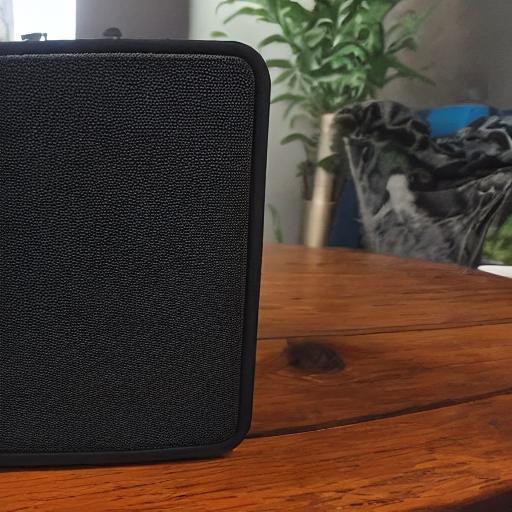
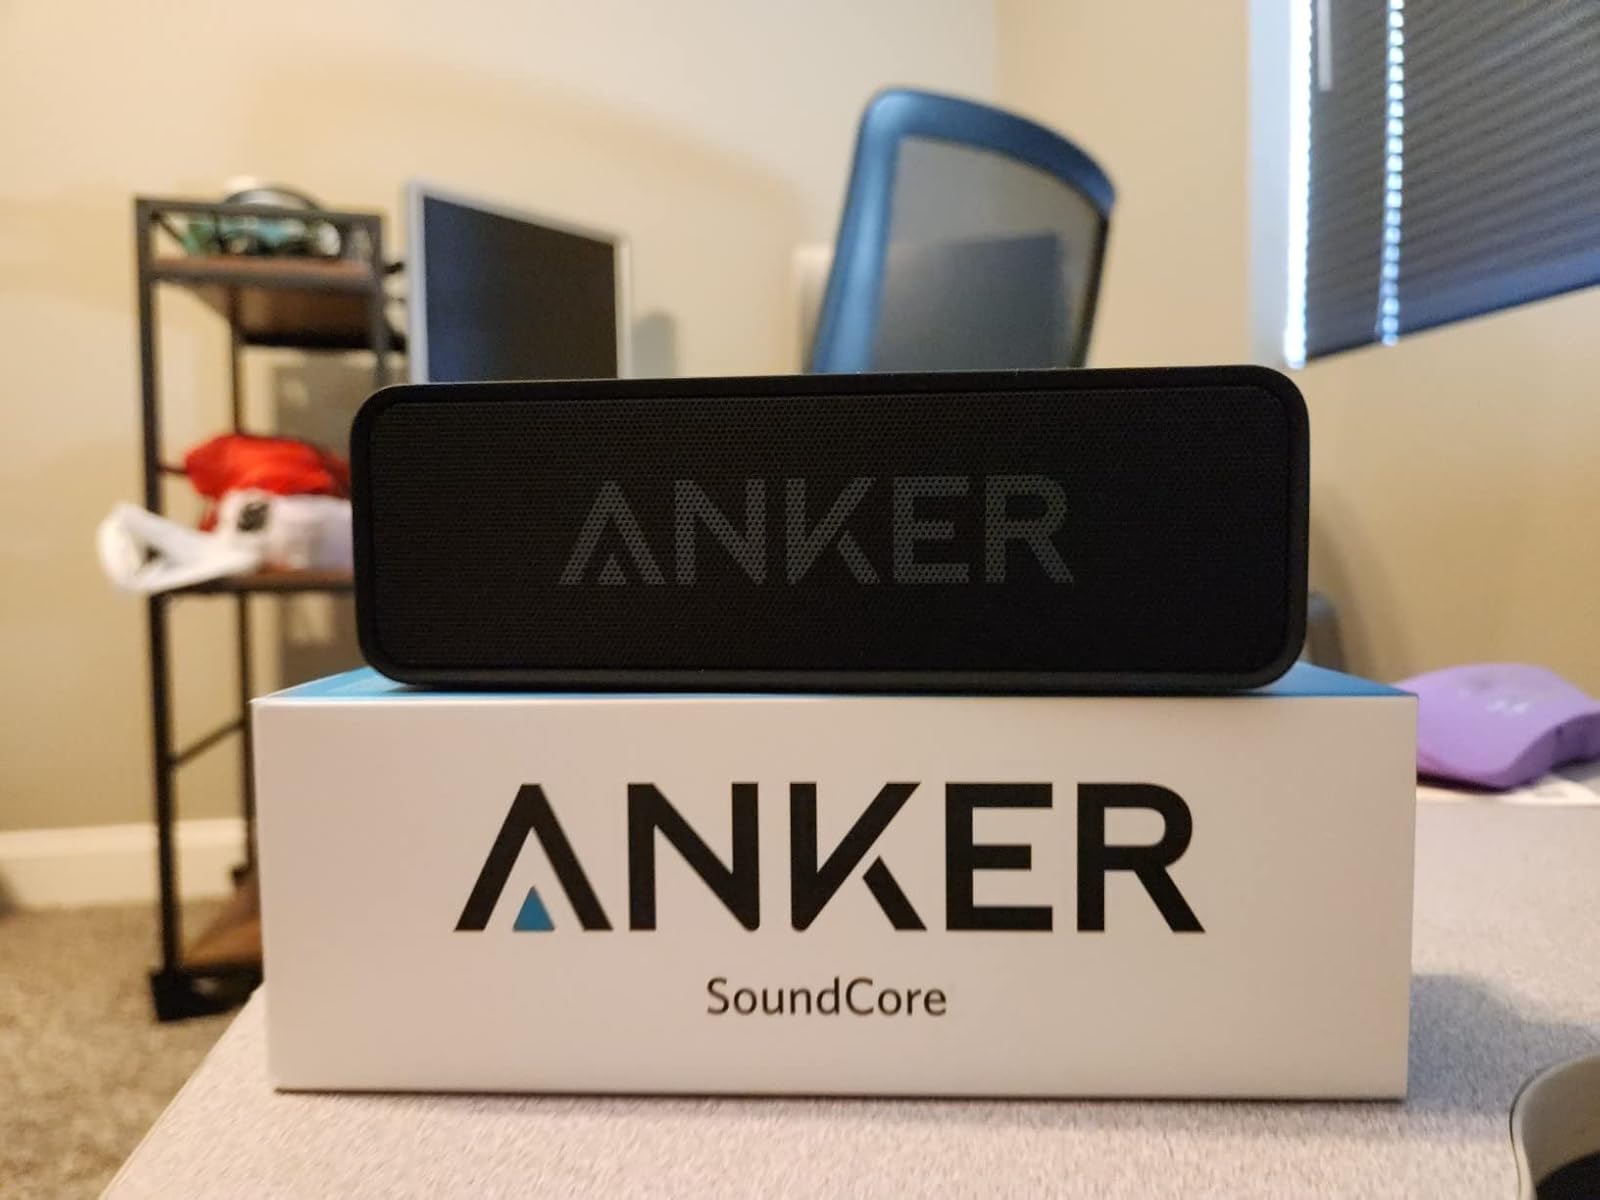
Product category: speaker
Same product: no